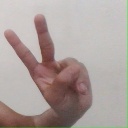
अक्षर: ऐ